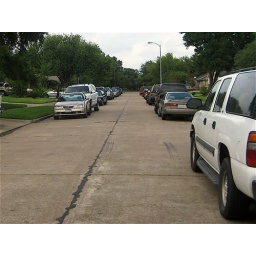
The street in front of Grandpa's house gets busy